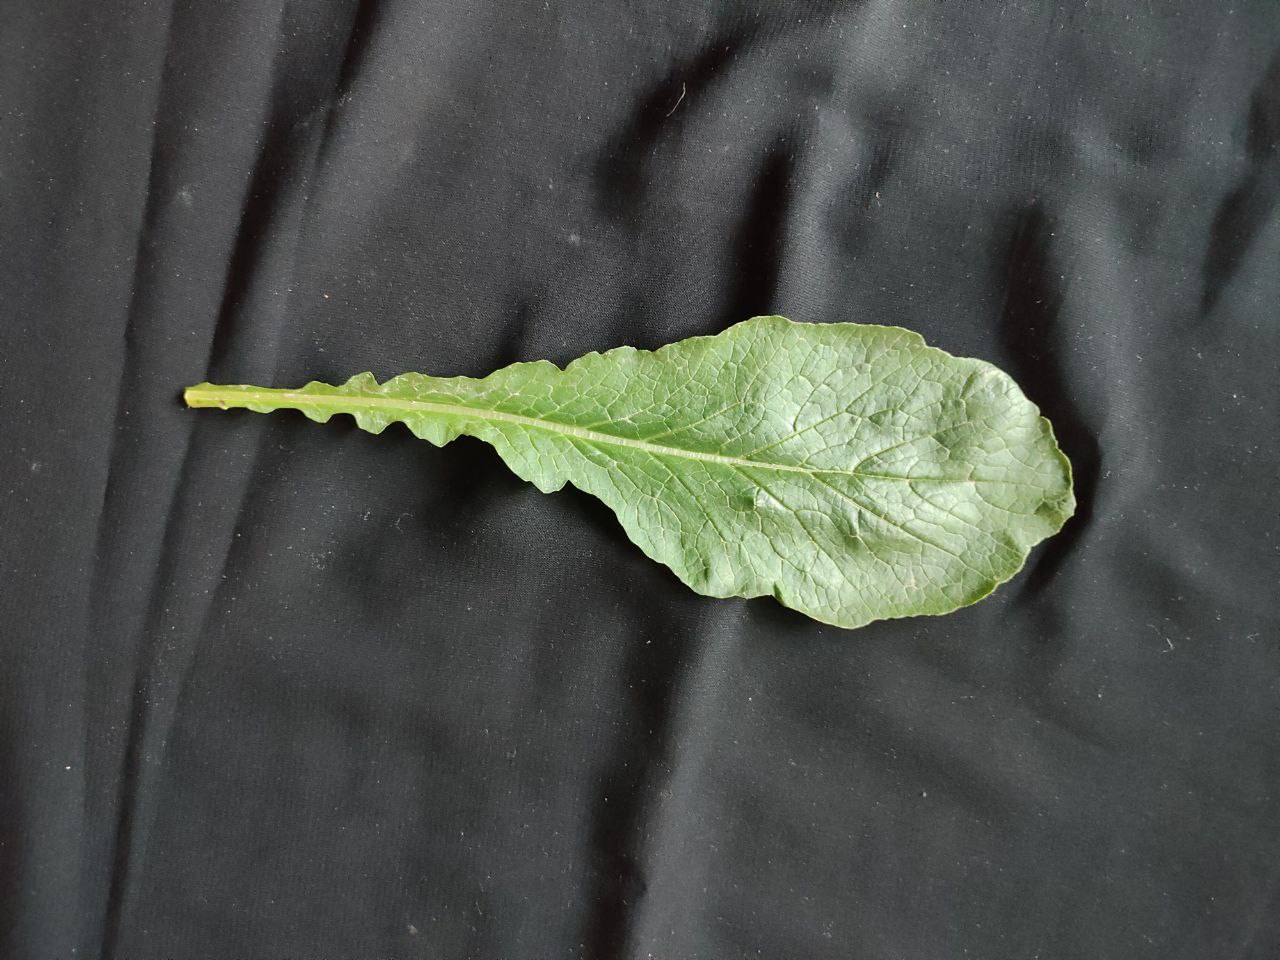
Label: Fresh leaf